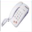
Label: telephone